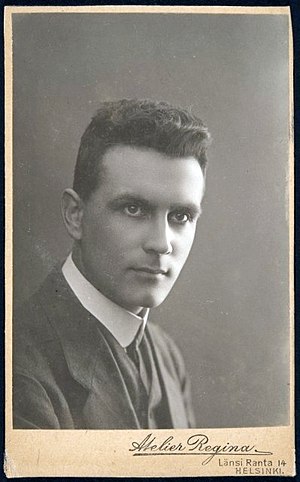
Arne Michaël Tallgren
Aarne Michaёl Tallgren var en finsk arkæolog og broder til Oiva Johannes Tuulio.